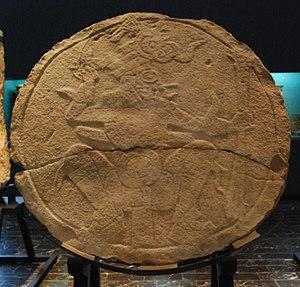
Tenam Puente est un site archéologique maya situé dans la région du Chiapas au Mexique, sur une série de collines surplombant la vallée de Comitán. L'essentiel des ruines de cette ancienne cité a été daté du Postclassique formatif maya, entre 900 et 1200. Les éléments les plus anciens remontent à 300 avant notre ère.